Tianjin Grand Theatre

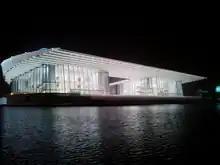
Tianjin Grand Theatre and the Nightscape of Musical Fountain

In March 2009, the Tianjin Municipal Government initiated a public bidding for the cultural center's architectural design plan. For the grand theatre, four plans submitted by well-known architects such as Rem Koolhaas and Meinhard von Gerkan were selected into the second round. The design plan for the theatre raised an extensive discussion and interest in Tianjin.